Rachid Azzouzi

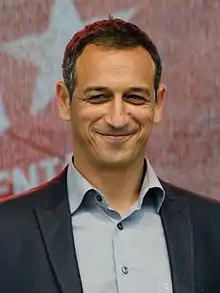
Azzouzi in 2015.

Rachid Azzouzi (born 10 January 1971) is a Moroccan former football midfielder and current sporting director. Raised in Germany, he represented Morocco at international level.